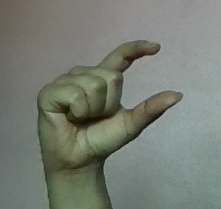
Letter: dal